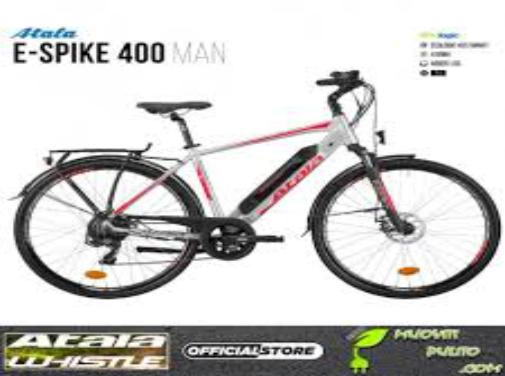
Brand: Atala
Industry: Transportation